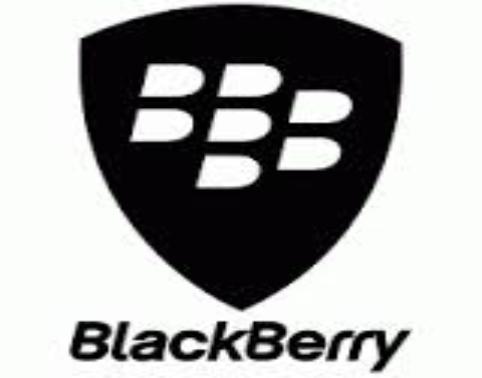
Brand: BlackBerry
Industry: Electronic